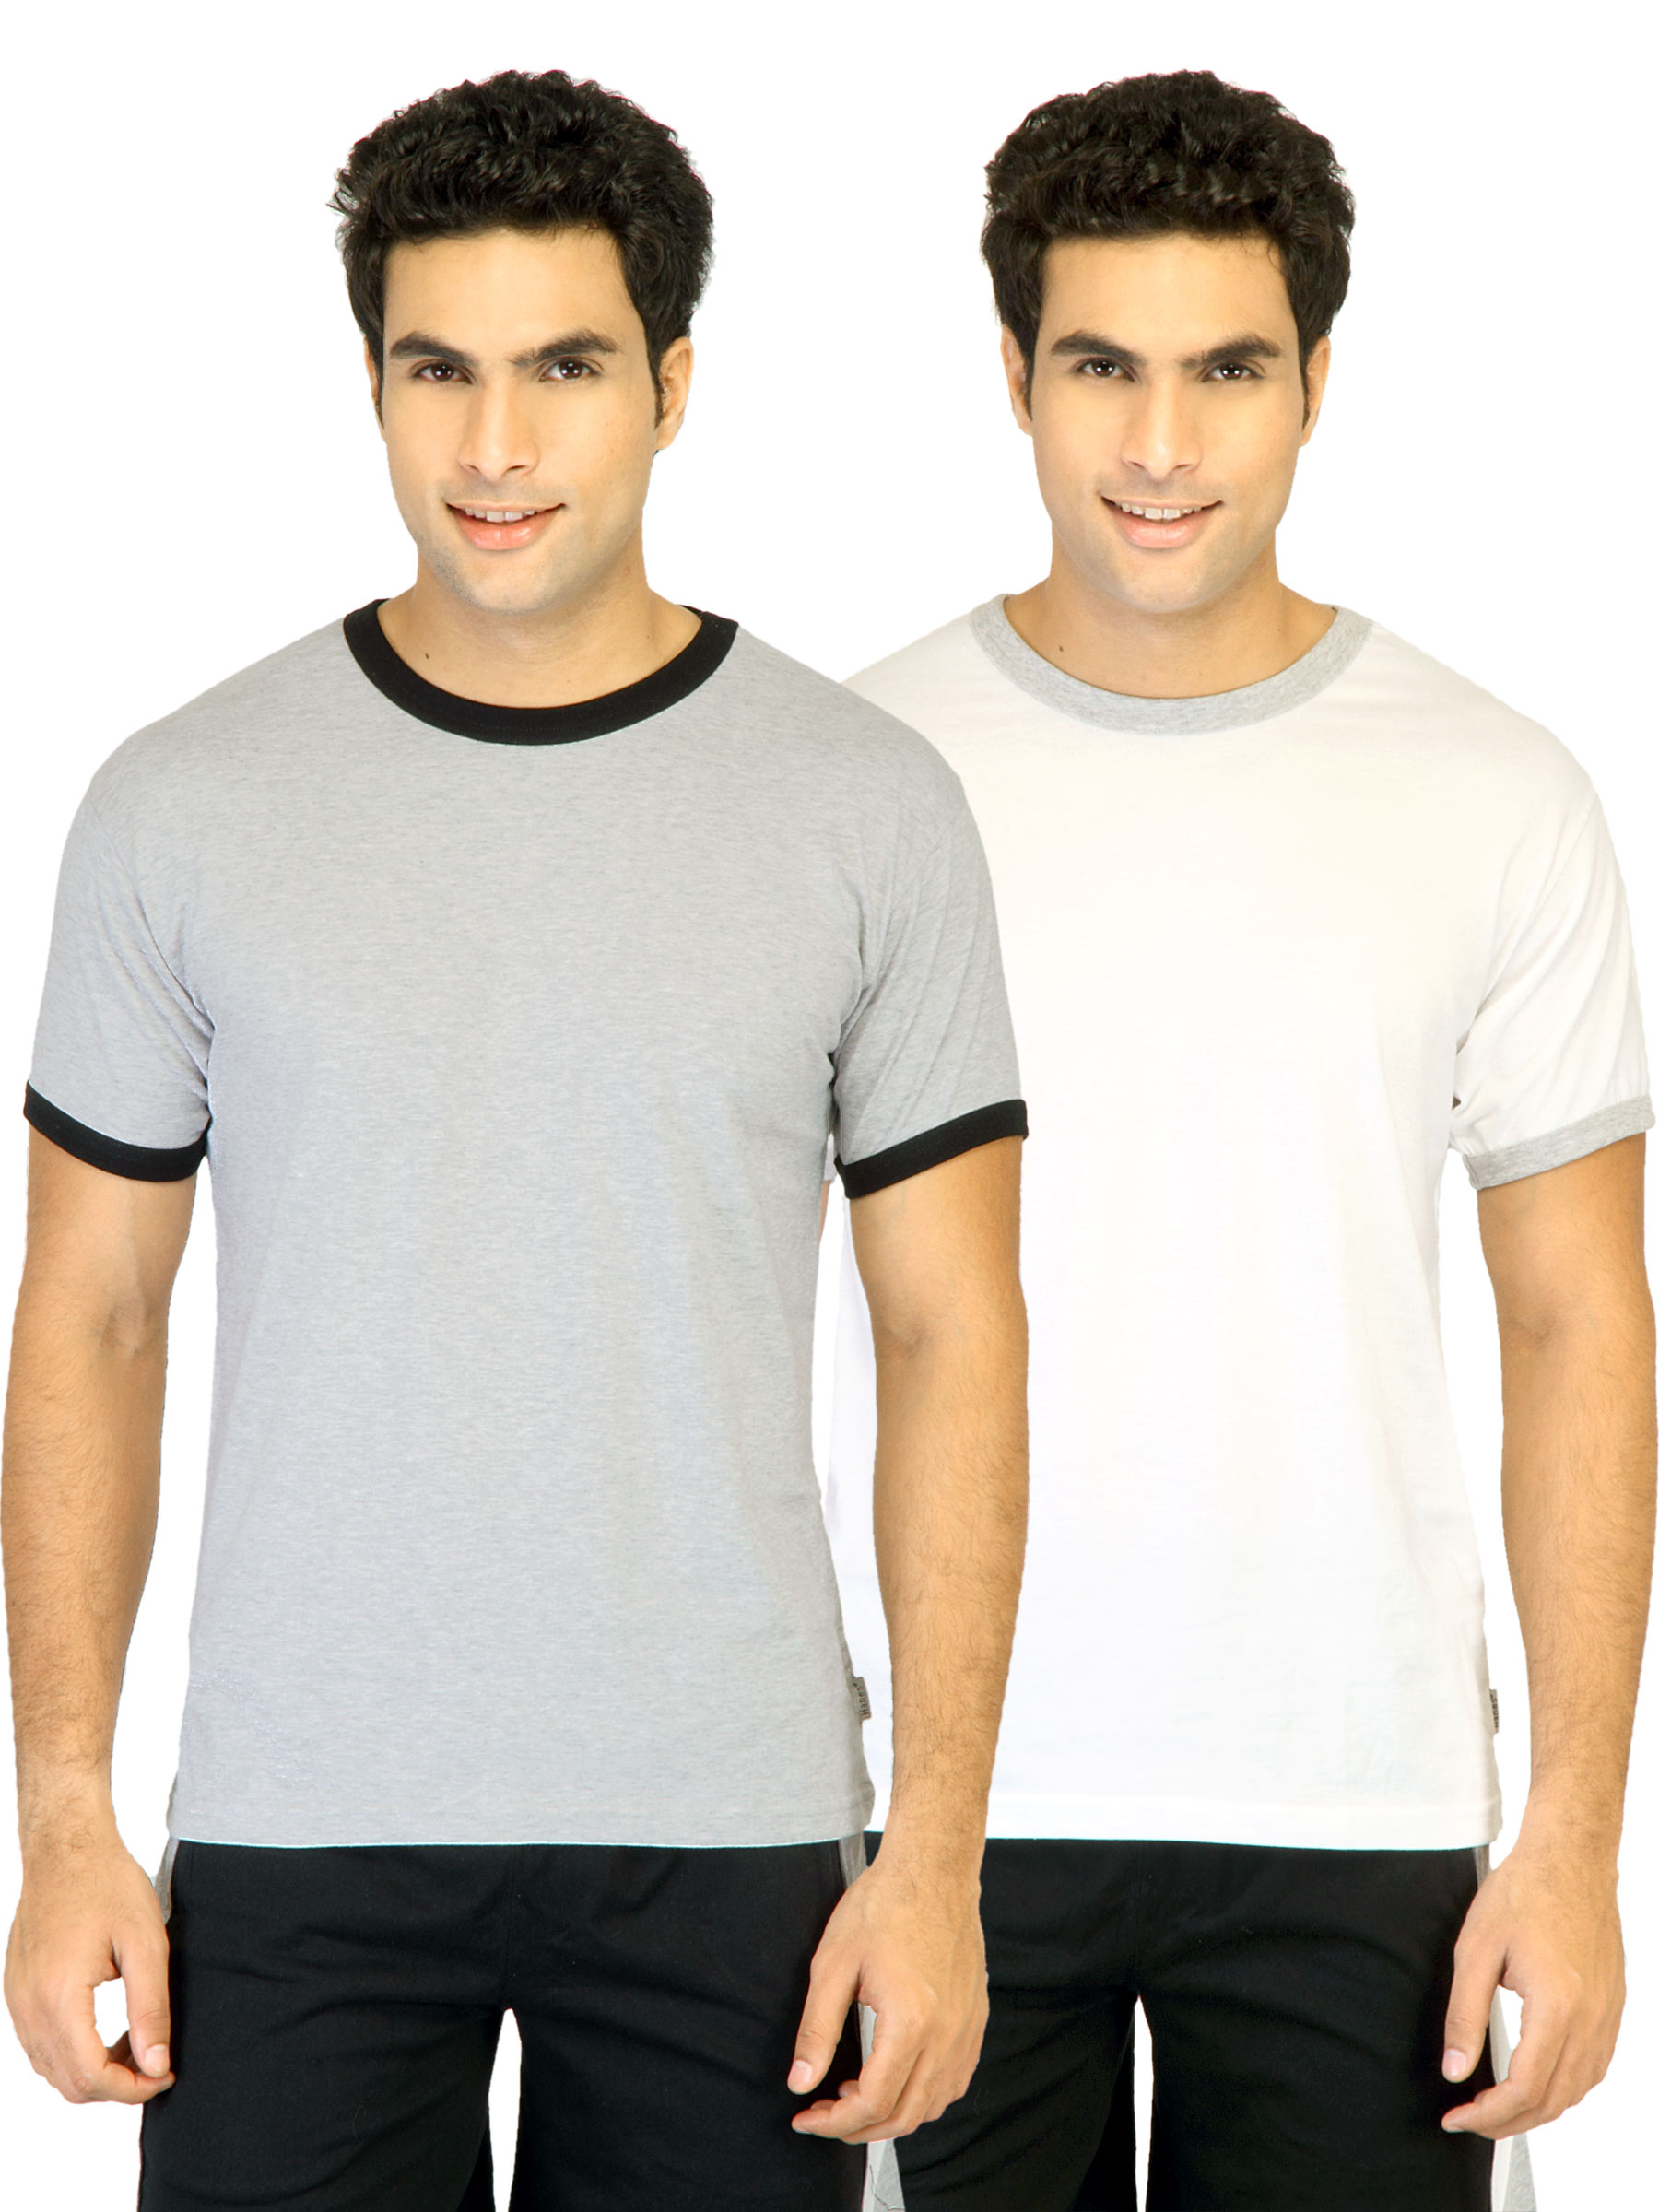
Hanes Men Pack of 2 Half Contrast Piping Ringer T-shirts
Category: Apparel / Innerwear / Innerwear Vests
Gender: Men
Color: White
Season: Summer 2016
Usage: Casual